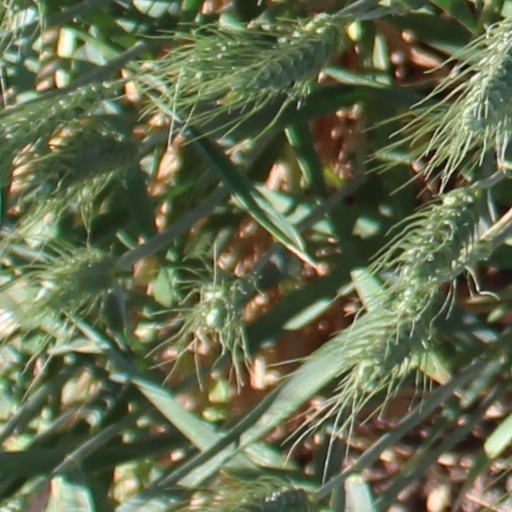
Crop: wheat